Manhattan Building (Chicago)

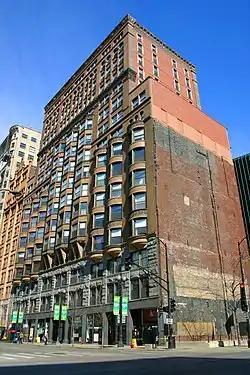
Manhattan Building at the northeast corner of Dearborn St. and Ida B. Wells Drive.

The Manhattan Building is a 16-story building at 431 South Dearborn Street in Chicago, Illinois. It was designed by architect William Le Baron Jenney and constructed from 1889 to 1891. It is the oldest surviving skyscraper in the world to use a purely skeletal supporting structure. It is the sixth oldest surviving building in the city. The building was the first home of the Paymaster Corporation, and is listed on the National Register of Historic Places on March 16, 1976, and designated a Chicago Landmark on July 7, 1978.